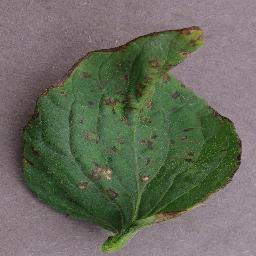
Label: Tomato___Bacterial_spot